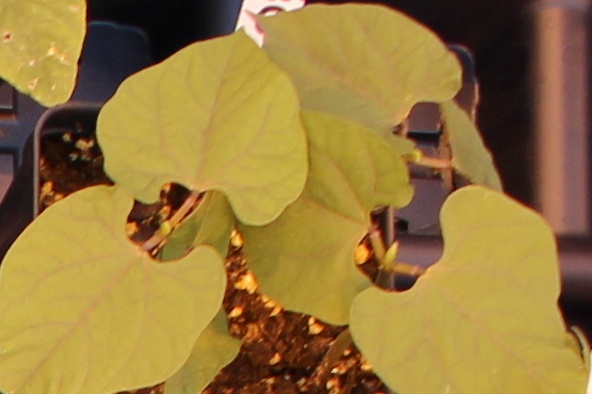
Label: Blackbean